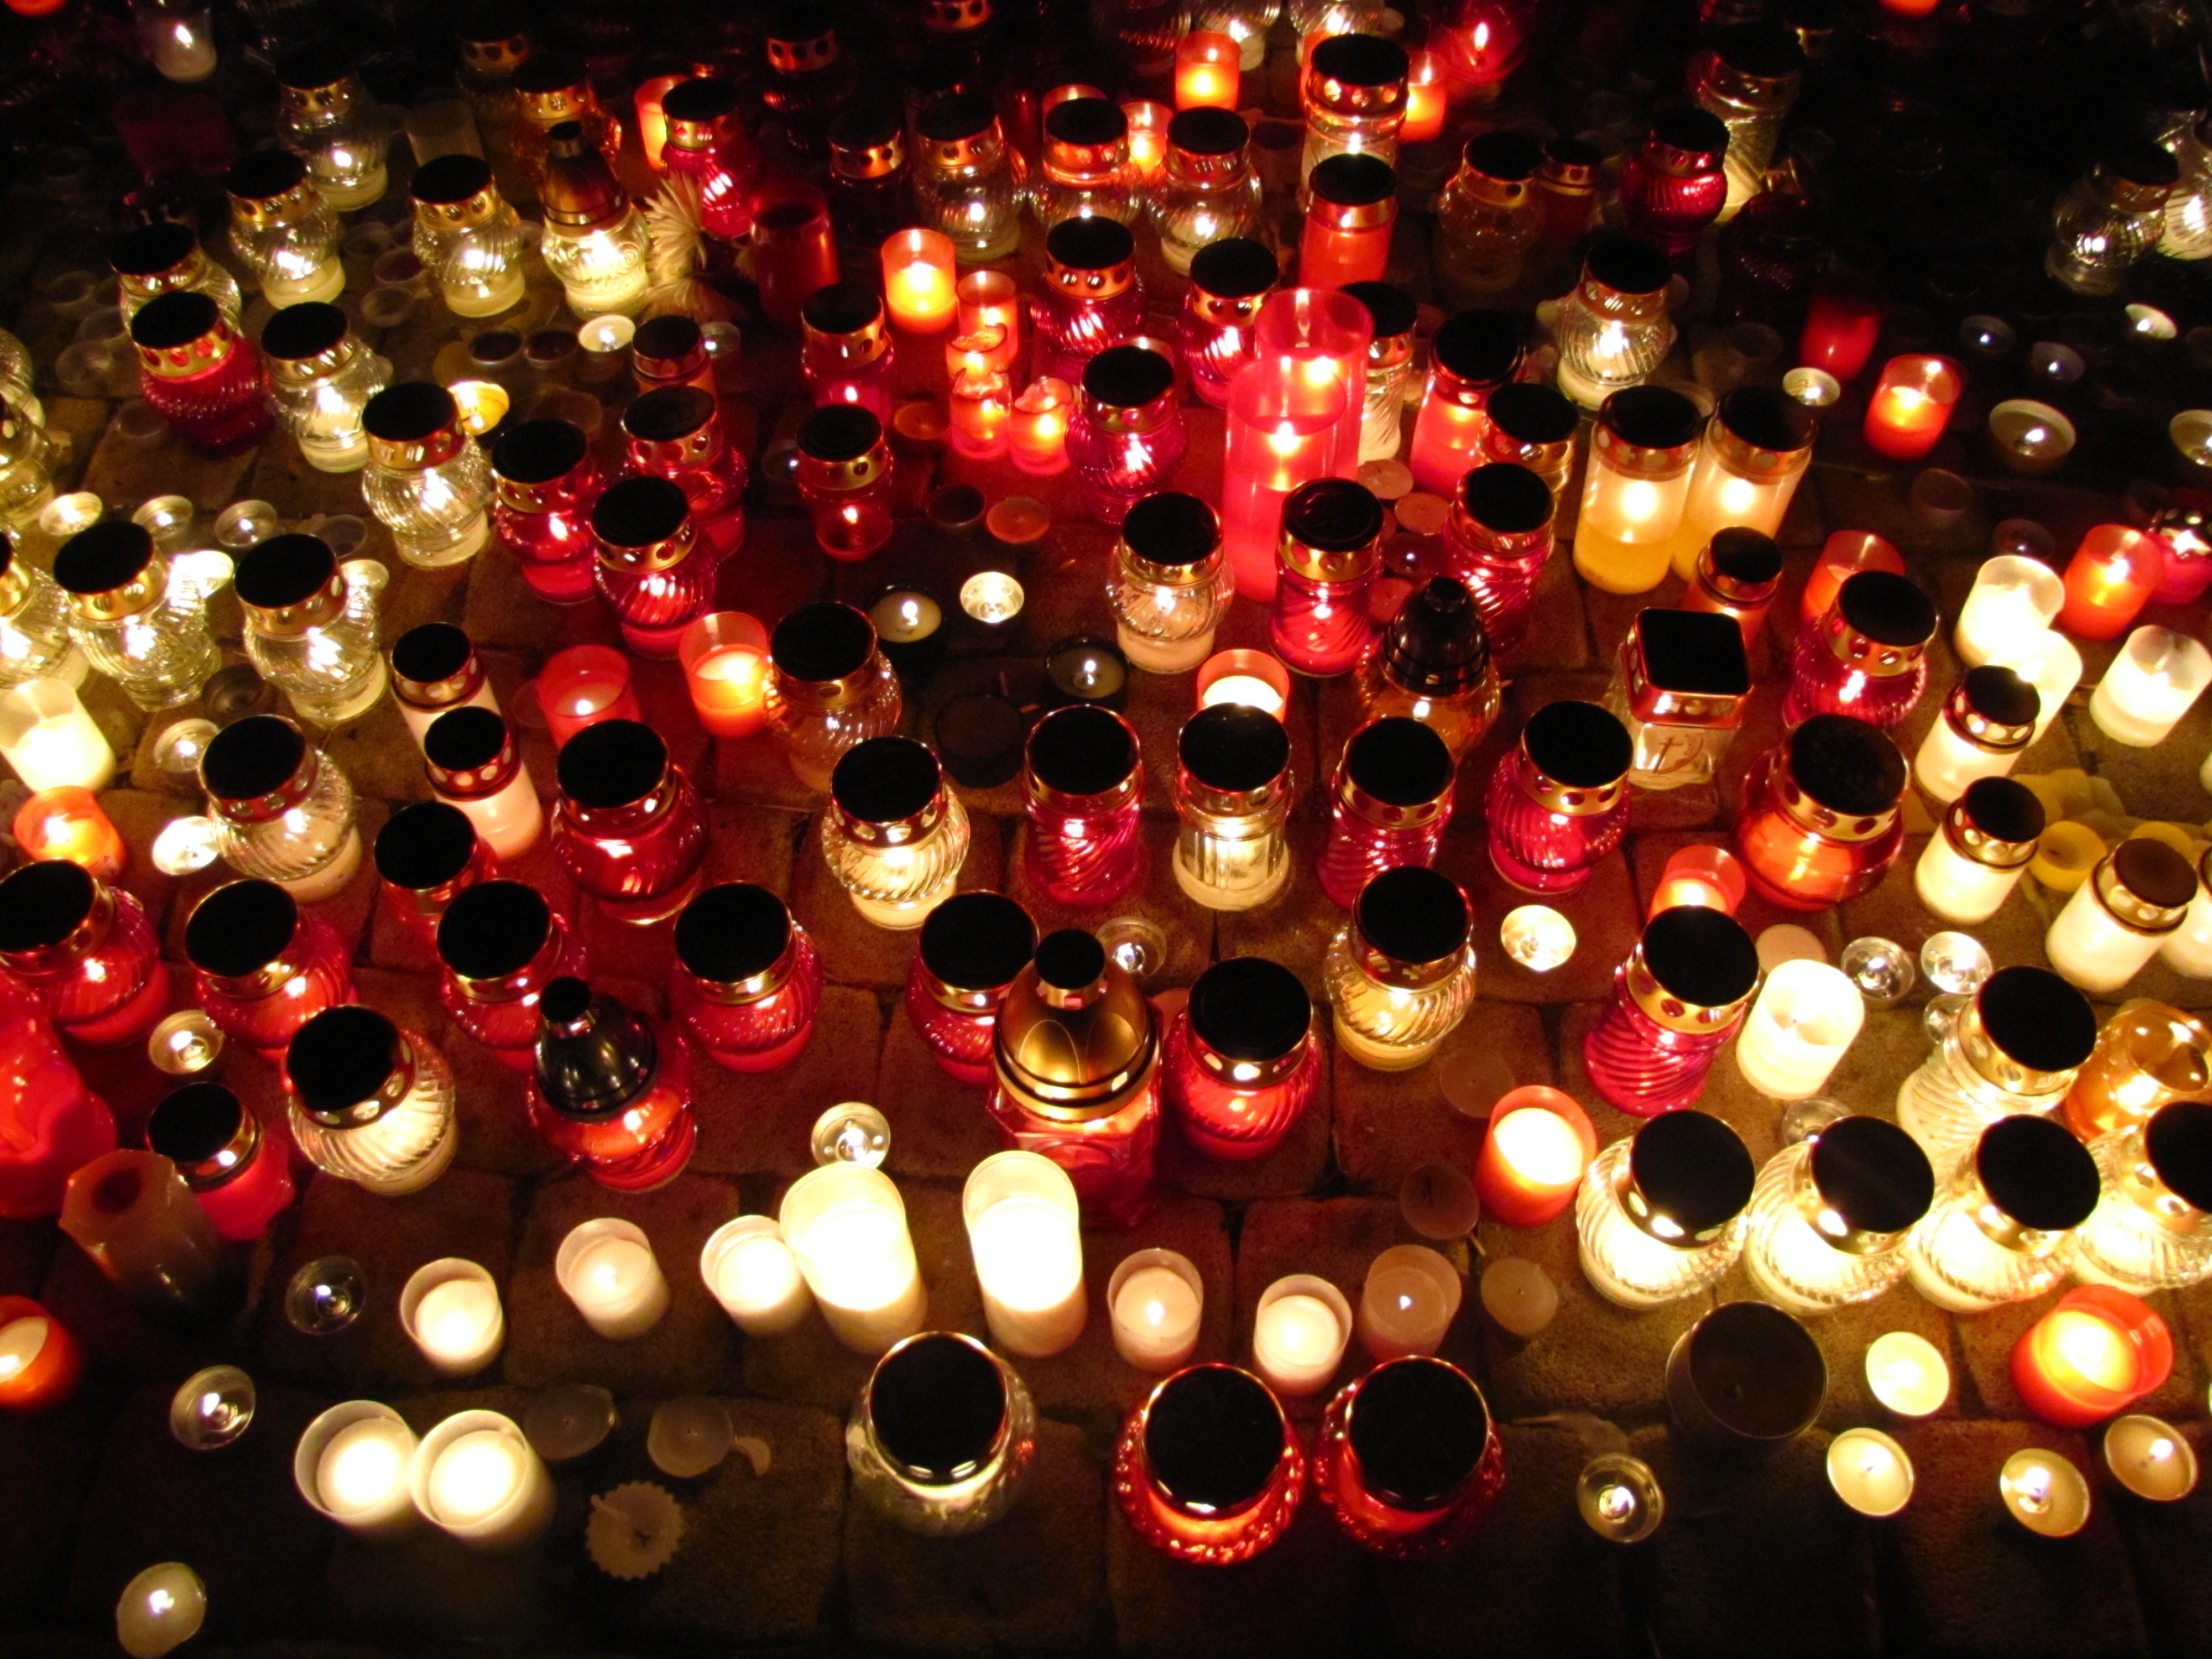
light, red, holiday, christmas, lighting, christmas decoration, lights, candles, graves, day of the dead, christmas lights